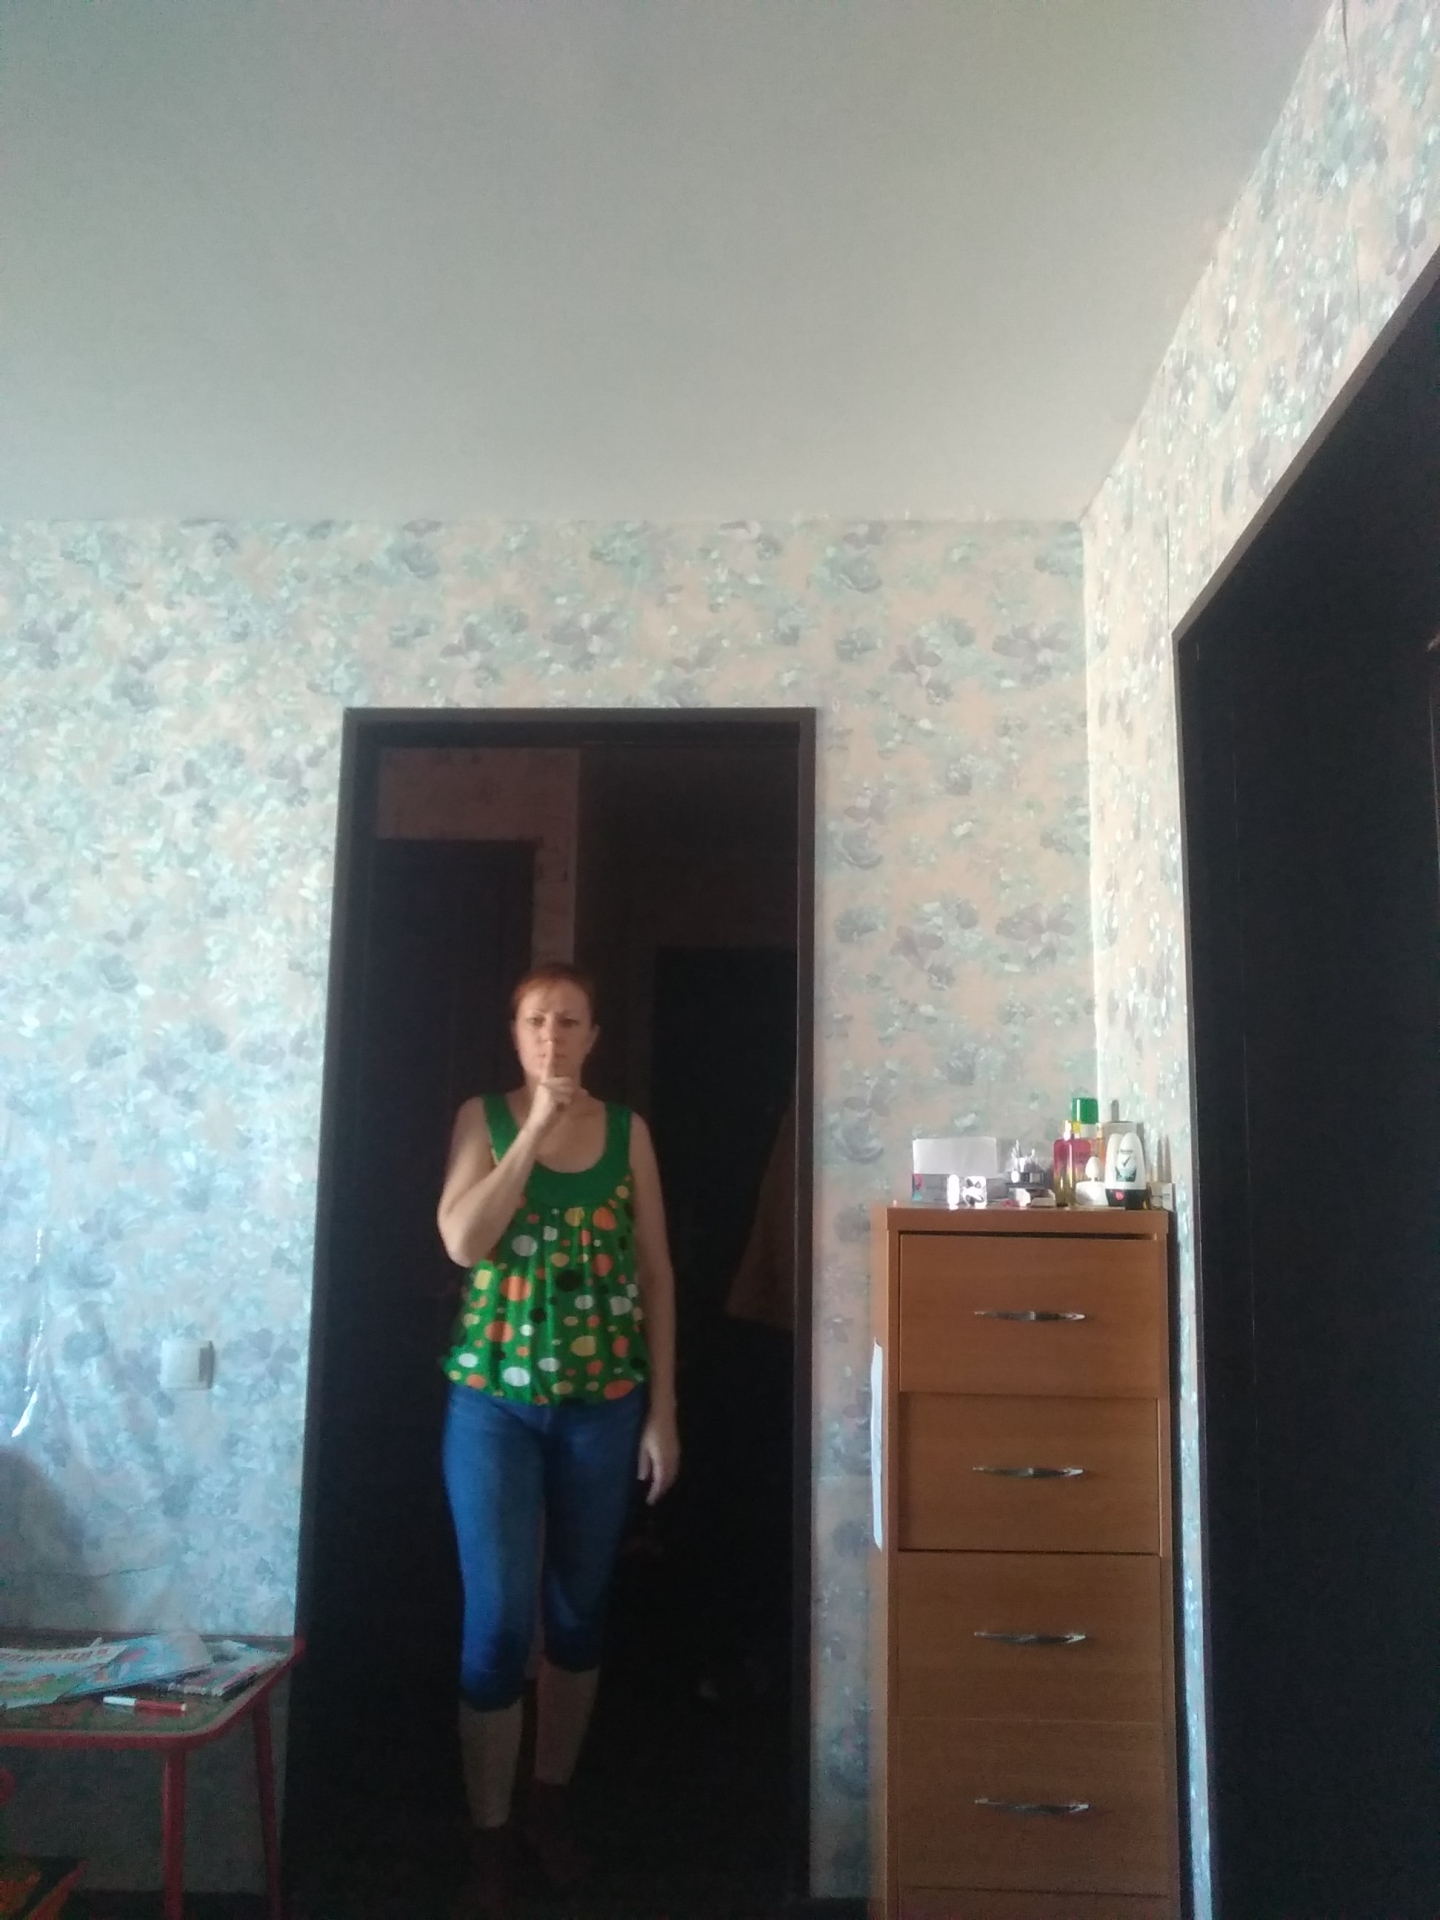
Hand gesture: mute